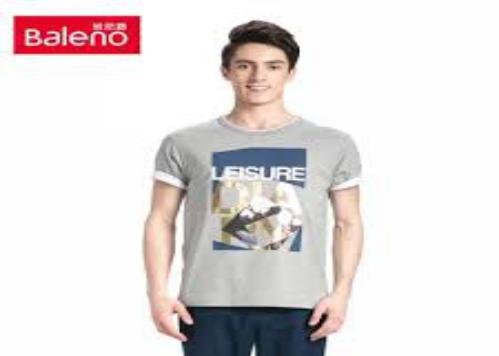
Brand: BALENO
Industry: Clothes